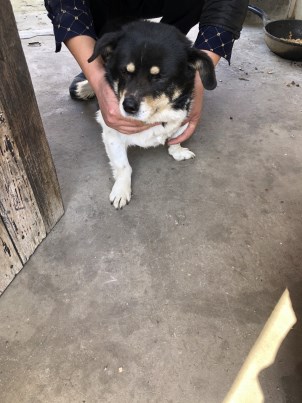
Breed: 3336-n000121-chinese_rural_dog